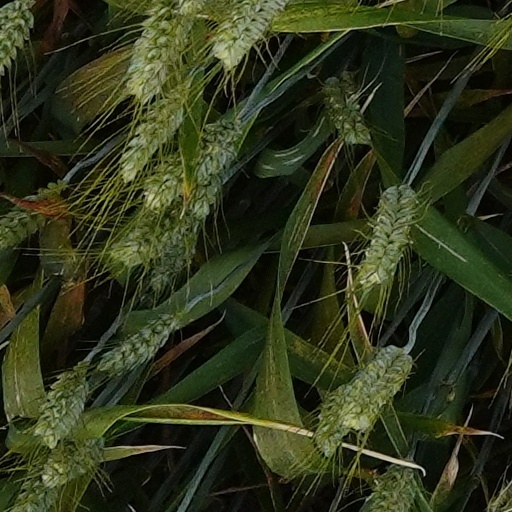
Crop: wheat